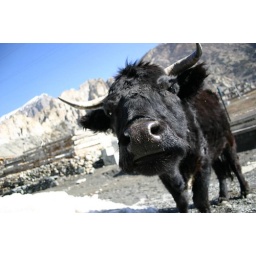
Someone's poured white stuff all over my field and I don't have the nose for it!